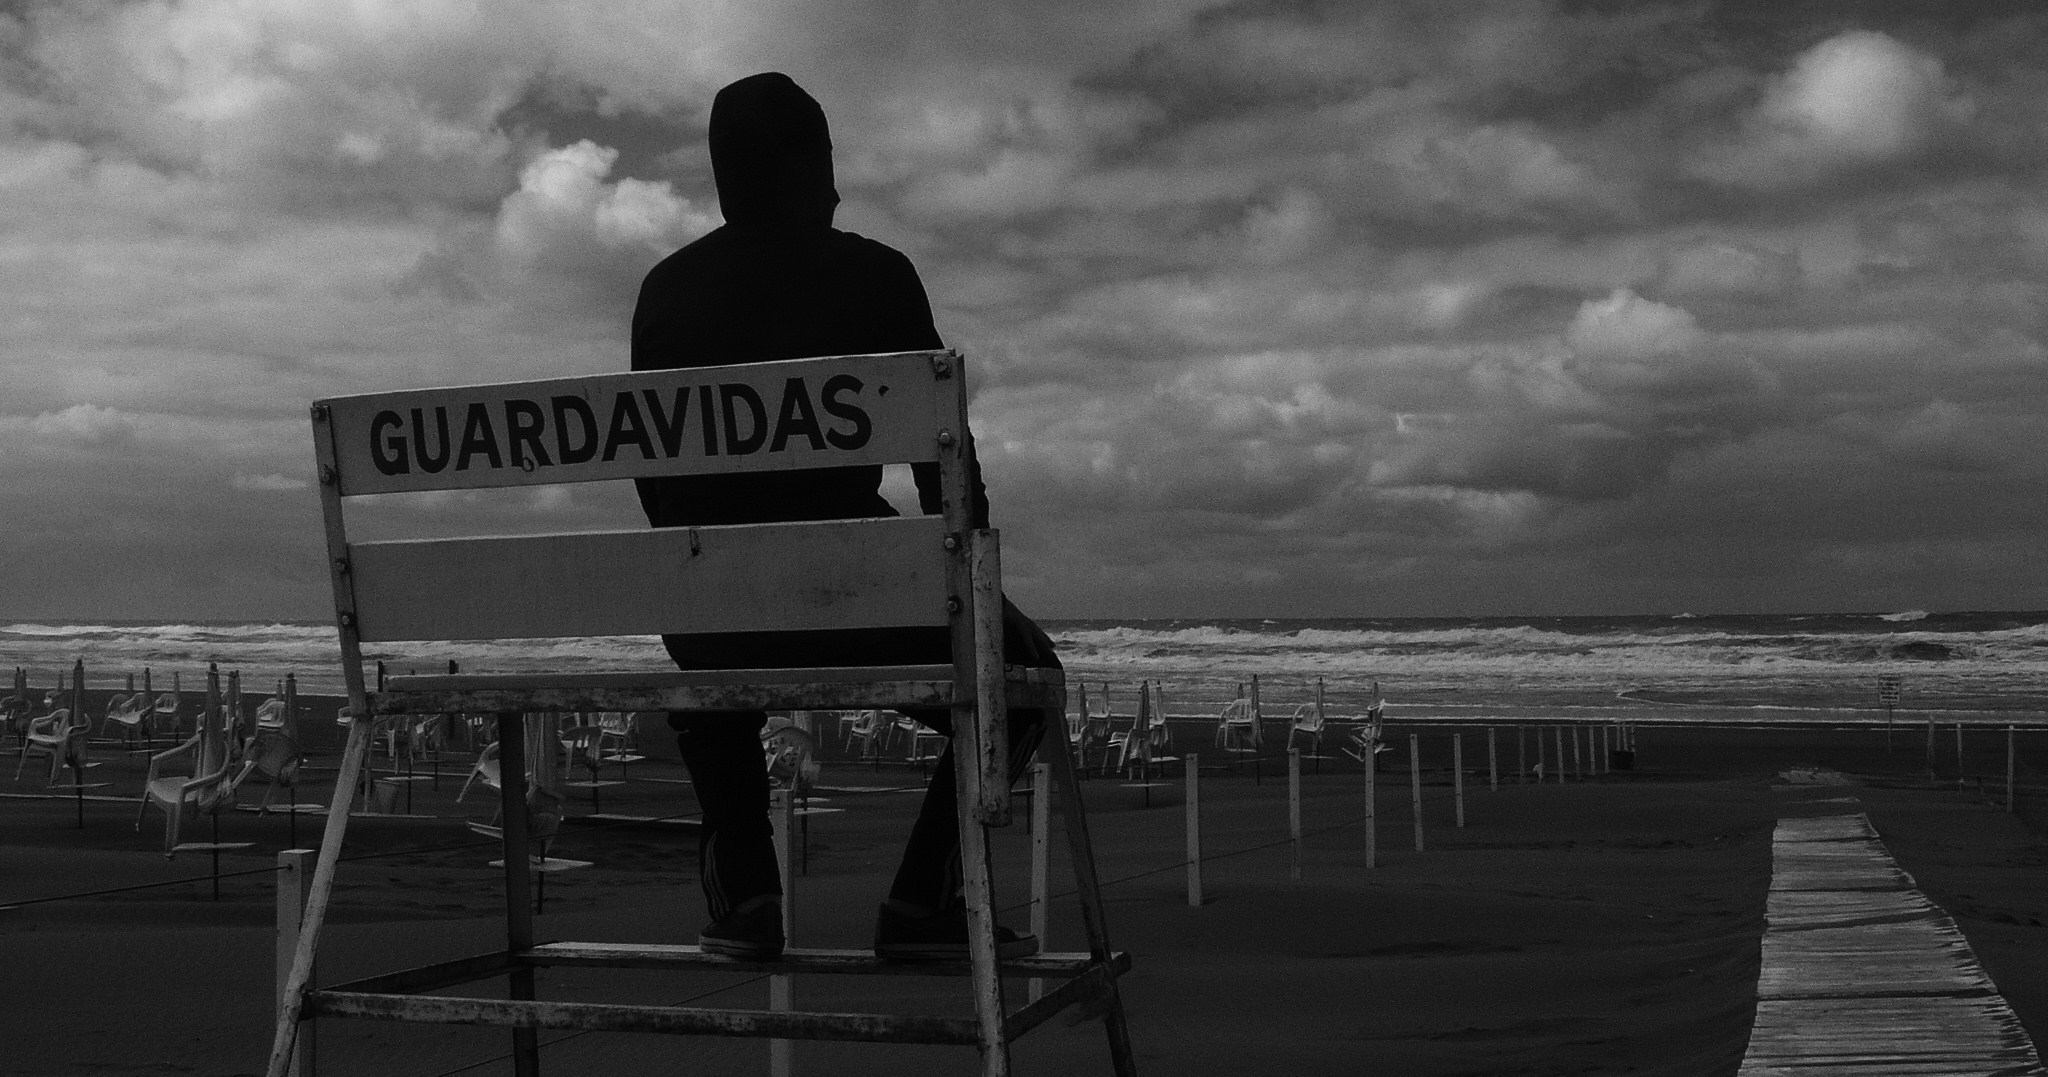
man, beach, water, sand, person, black and white, sunset, white, photography, reflection, shadow, darkness, black, monochrome, photograph, costa, shape, monochrome photography, film noir, self absorption